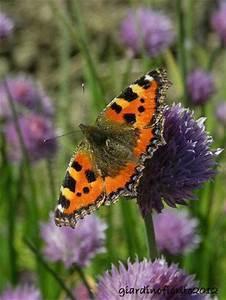
butterfly